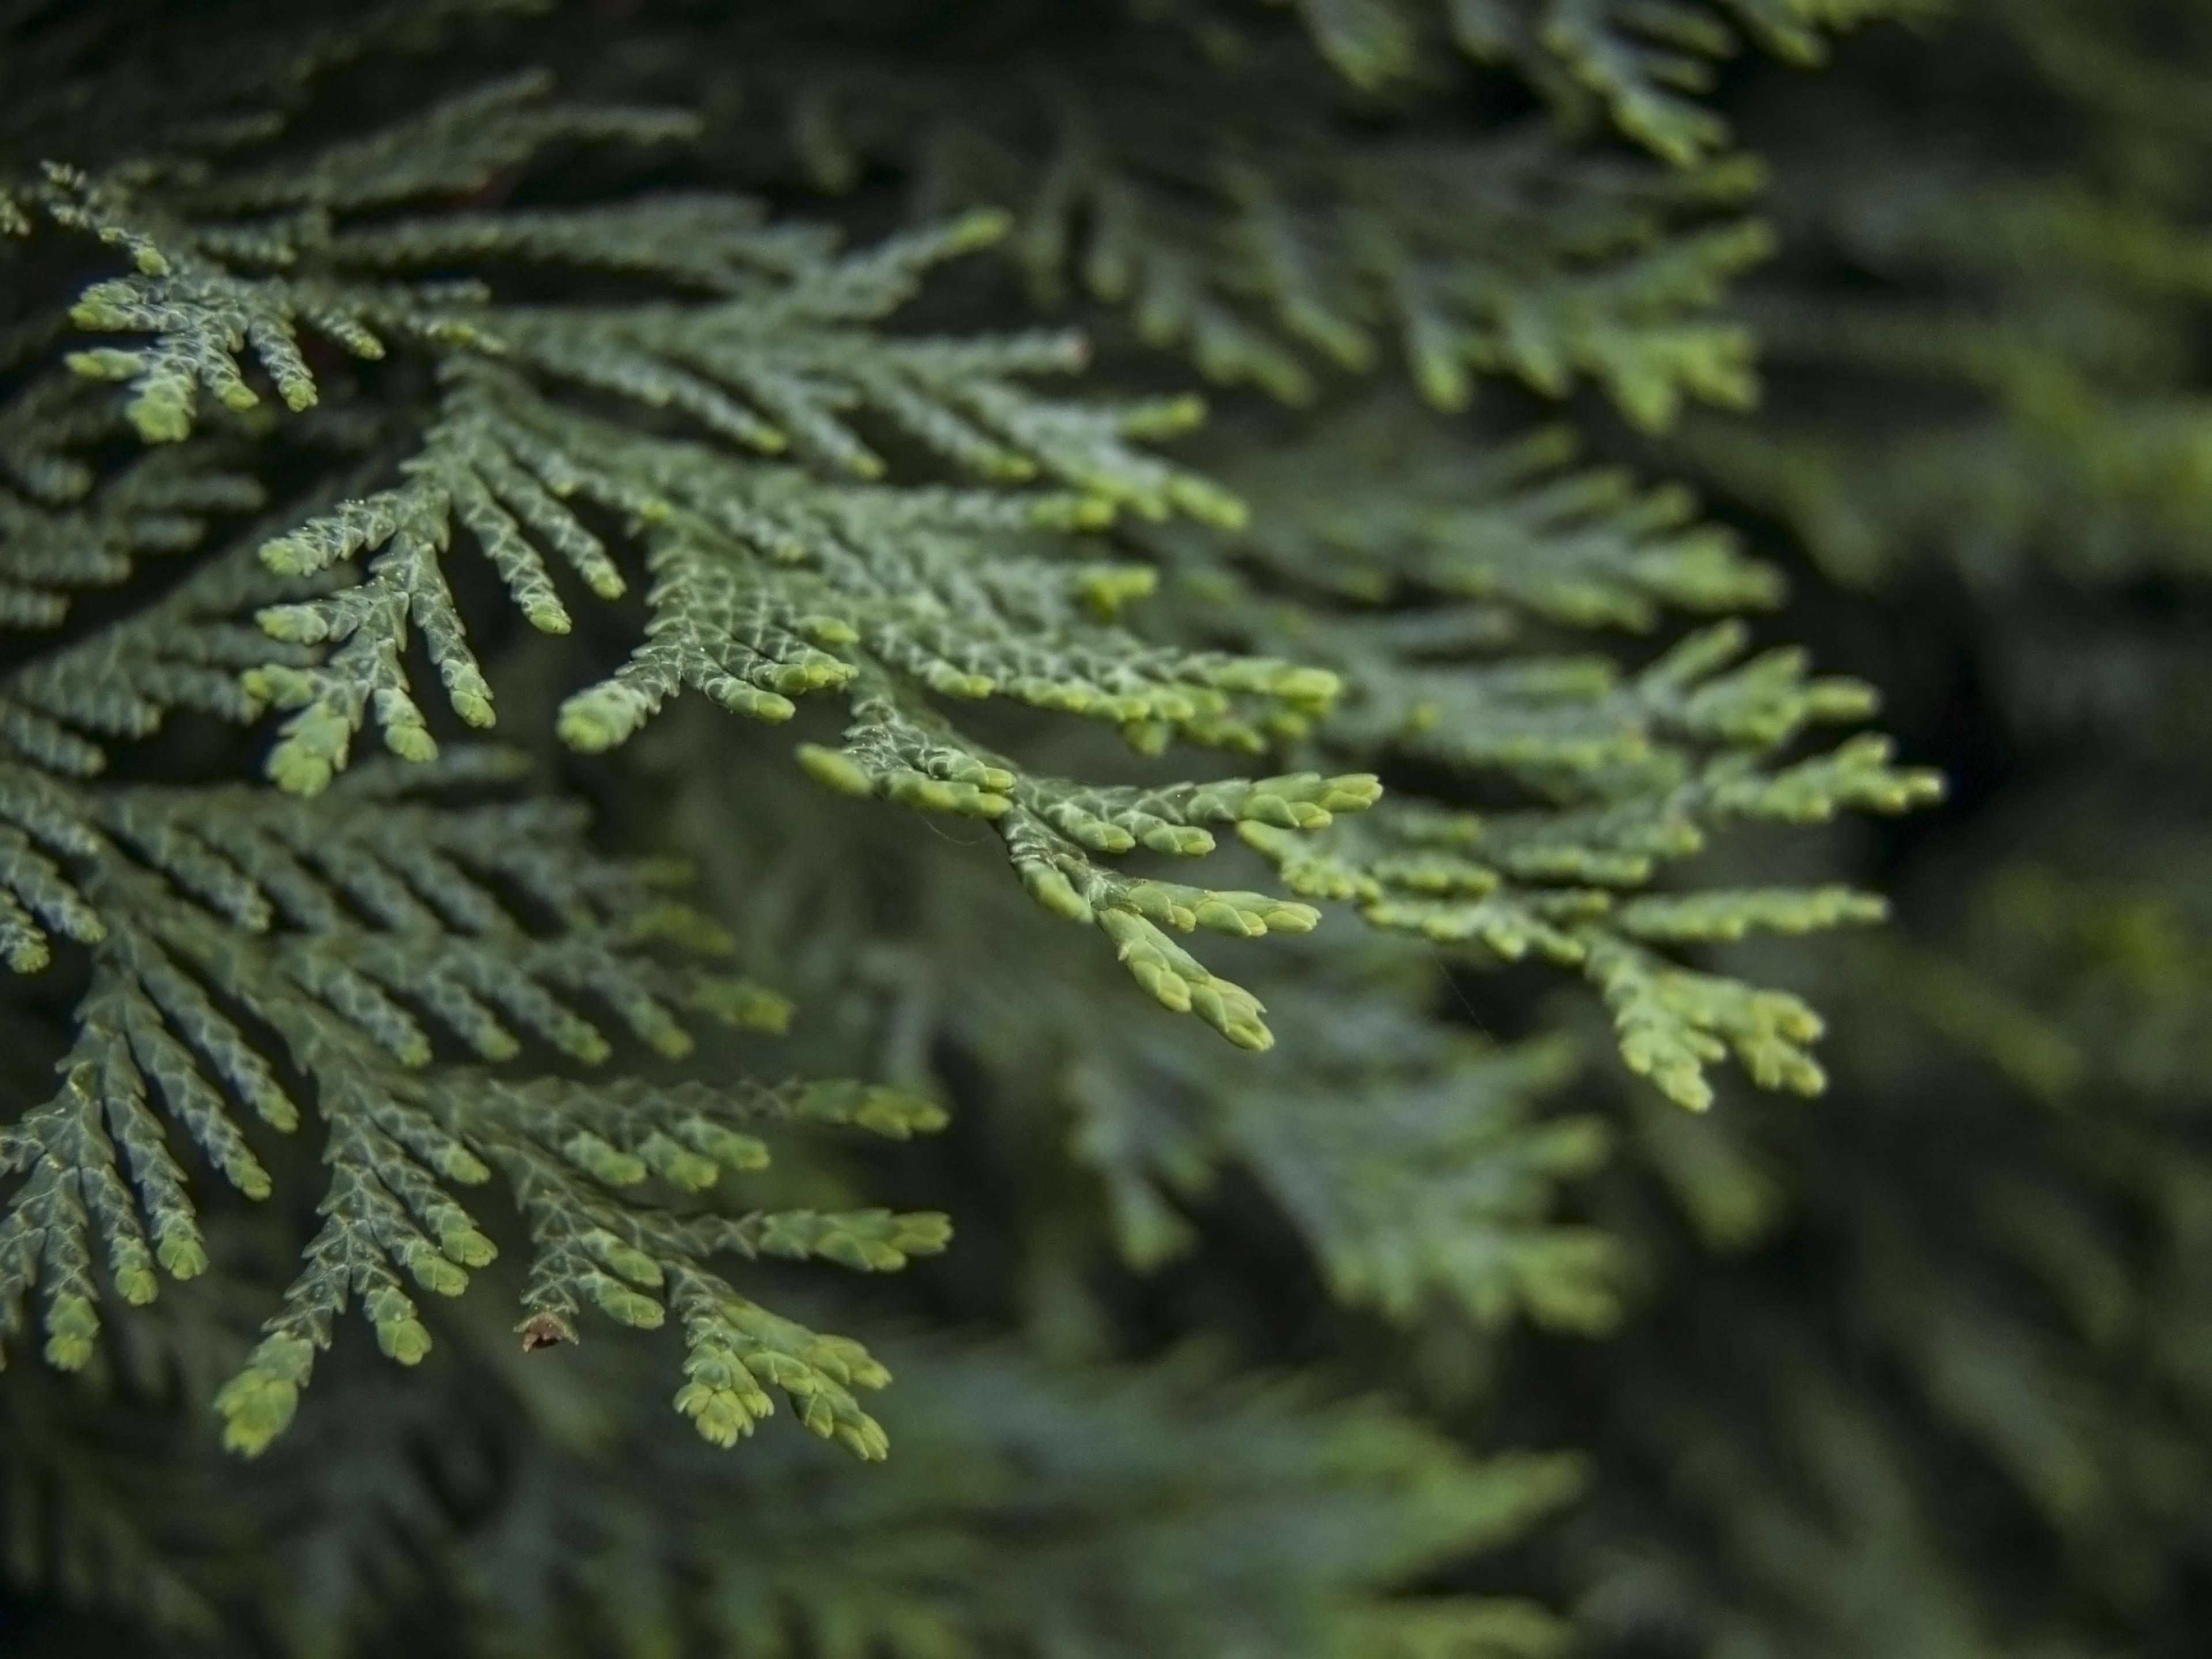
tree, nature, forest, outdoor, branch, plant, leaf, flower, frost, green, natural, evergreen, botany, fir, conifer, spruce, gardening, thuja, pine family, woody plant, temperate coniferous forest, land plant